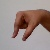
The image shows a hand gesture representing the letter 'Q' in Indian Sign Language.